Greysia Polii

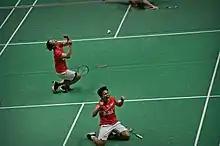
Greysia Polii and Apriyani Rahayu celebrates after winning 2020 Indonesia Masters

In 2020, Polii and Apriyani Rahayu who ranked as world number eight started their tour in the Malaysia Masters. At that tournament, they finished as semi-finalists defeated by Chinese pair Li Wenmei and Zheng Yu in a rubber game. A week later in the Indonesia Masters, Polii won her first ever international title in Indonesia, after she and Rahayu triumphed in a thrilling match against Maiken Fruergaard and Sara Thygesen of Denmark. In February, she won her second title of the year by winning the Barcelona Spain Masters. In the final, she and Rahayu defeated Gabriela and Stefani Stoeva of Bulgaria in a rubber game. In March All England Open, she and her partner lost in the first round to Korean pair Chang Ye-na and Kim Hye-rin in straight games. Due to the COVID-19 pandemic, numerous tournaments on the 2020 BWF World Tour were either cancelled or rescheduled for later in the year. In June, Polii then took part at the PBSI home tournament partnered with Febby Valencia Dwijayanti Gani. The duo finished third at that tournament. Polii returned in the international competitions at the 2020 Asian Leg tournament in January 2021. Together with Rahayu, she won her first ever BWF Super 1000 tournament, the Yonex Thailand Open. She dedicated the title to her elder brother, Rickettsia, a father-figure to her ever since their father's death when she was a child, who died after Polii's wedding in December 2020. A week later in the semi-finals of the Toyota Thailand Open, Polii and Rahayu fell in two games to Lee So-hee and Shin Seung-chan of South Korea. The duo then played at the World Tour Finals, but was eliminated in the group stage.